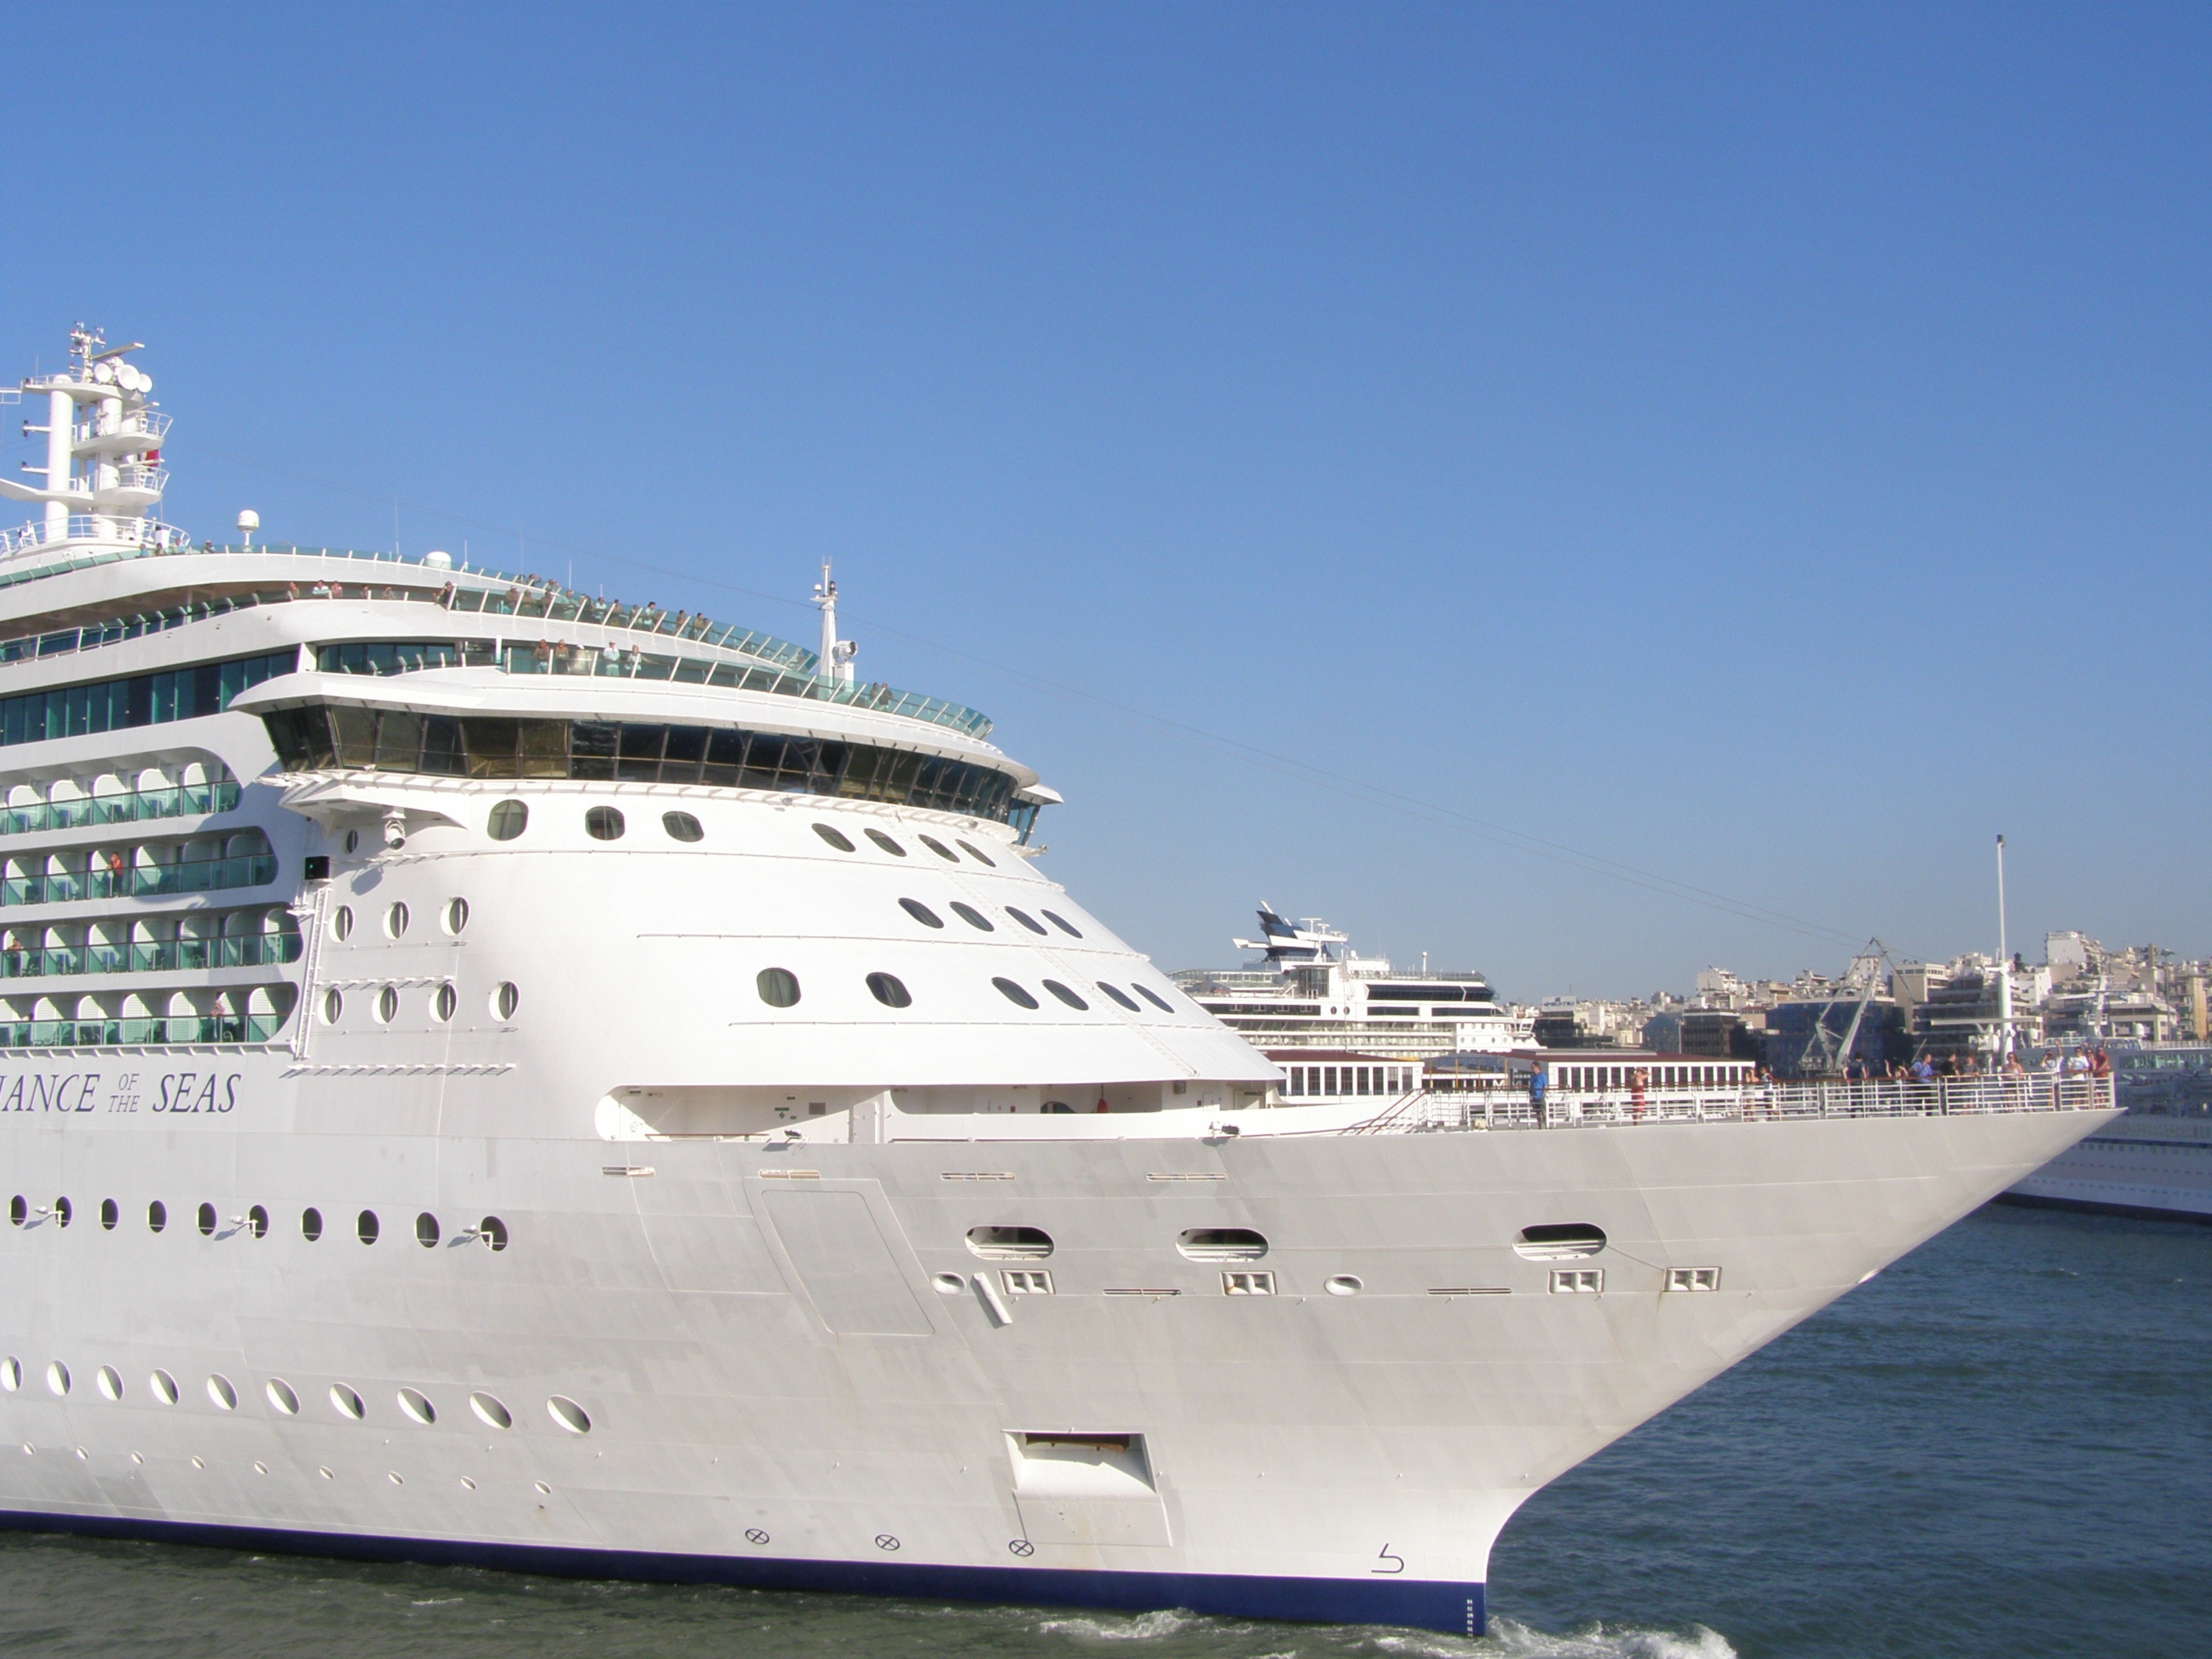
sea, water, ocean, boat, ship, travel, vehicle, yacht, port, cruise, ferry, nautical, watercraft, cruise ship, motor ship, passenger ship, luxury yacht, freight transport, ocean liner